Cold Lasagne Hate Myself 1999

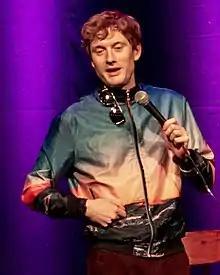
James Acaster, performing with the jacket and sunglasses used in the special

James Acaster is a British comedian born in 1985. He began performing stand-up comedy in 2008, after failing to find success as a drummer. He received five nominations for the Edinburgh Comedy Award for his routines. Preceding "Cold Lasagne Hate Myself 1999" was "Repertoire" (2018)—a four-part Netflix special combining his three previous stand-up tours. According to an interview with "Nouse", Acaster continued writing fictional material as he had with "Repertoire", but discovered that he wanted to do something different.